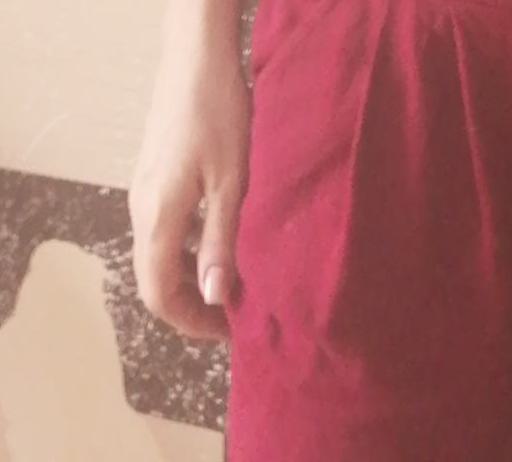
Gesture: no_gesture